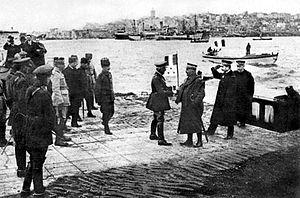
1918 est une année commune commençant un mardi.